David Seaman

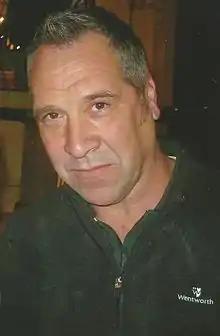
Seaman in 2012

David Andrew Seaman (born 19 September 1963) is an English former footballer who played as a goalkeeper. In a career lasting from 1981 to 2004, he is best known for his time playing for Arsenal. He won 75 caps for England, and is the country's third-most capped goalkeeper, after Peter Shilton and Jordan Pickford. In 1997, he was awarded the MBE for services to football.